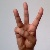
The image shows a hand gesture representing the letter 'W' in Indian Sign Language.